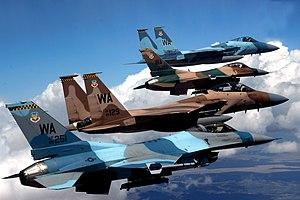
Nellis Air Force Base est une base de l’United States Air Force située au nord-est de Las Vegas dans le Nevada abritant, en 2007, 12 000 civils et militaires. Elle porte son nom en honneur du pilote William Harrel Nellis abattu au-dessus de Bastogne lors de la bataille des Ardennes, le 27 décembre 1944.
Red Flag est un exercice militaire aérien impliquant plusieurs pays alliés et se déroulant à partir de la base aérienne Nellis, dans le désert du Nevada, aux États-Unis, et de la base Eielson en Alaska.